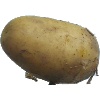
Label: white_potato